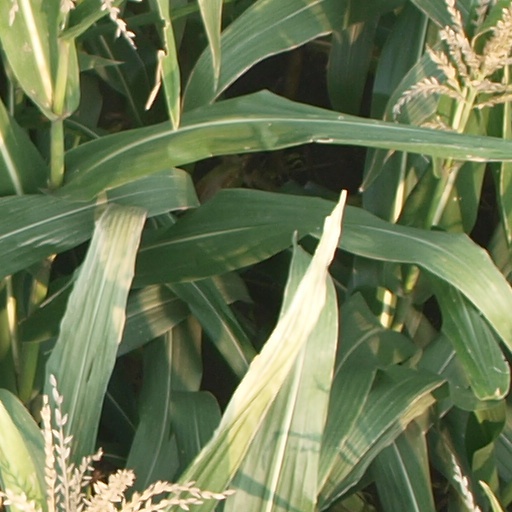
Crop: maize; corn